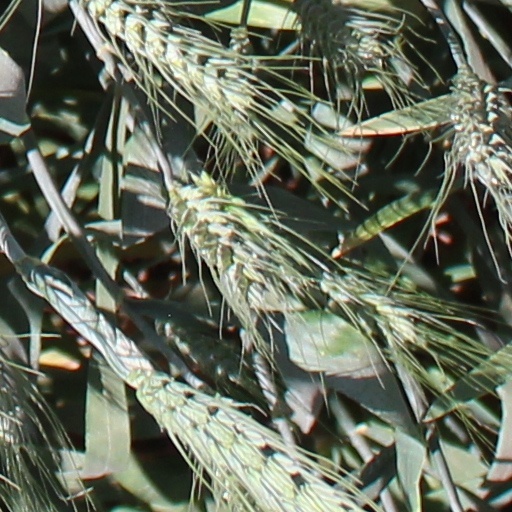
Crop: wheat